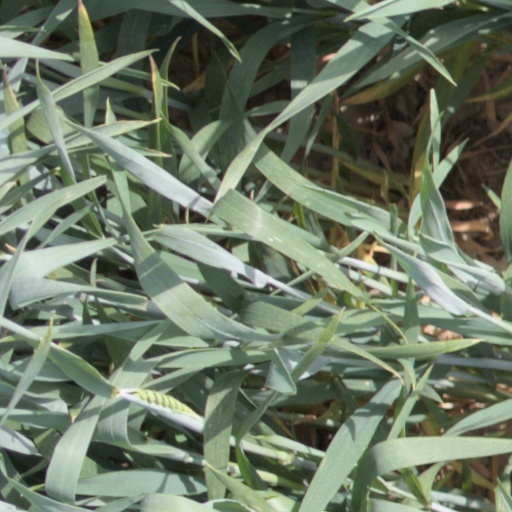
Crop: wheat